Water cooling

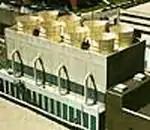
A Marley mechanical induced draft cooling tower

As an alternative to OTC, industrial cooling towers may use recirculated river water, coastal water (seawater), or well water. Large mechanical induced-draft or forced-draft cooling towers in industrial plants continuously circulate cooling water through heat exchangers and other equipment where the water absorbs heat. That heat is then rejected to the atmosphere by the evaporation of some of the water in cooling towers where upflowing air contacts the downflowing water. The loss of evaporated water into the air exhausted to the atmosphere is replaced by "make-up" fresh river water or fresh cooling water, but the amount of water lost during evaporative cooling may affect the natural habitat for aquatic organisms. Because the evaporated pure water is replaced by make-up water containing carbonates and other dissolved salts, a portion of the circulating water is continuously discarded as "blowdown" water to minimize the excessive build-up of salts in the circulating water; these blowdown wastes may change the receiving water quality.